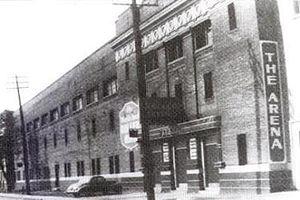
Le Mutual Street Arena, connue à l'origine sous le nom d'Arena Gardens ou simplement The Arena, est une patinoire de hockey sur glace situé sur Mutual Street au sud de Dundas Street dans le Garden District de Toronto, dans la province de l'Ontario au Canada. De 1912 à 1931 et l'ouverture du Maple Leaf Gardens, il s'agit du principal site de hockey sur glace de Toronto, hébergeant des équipes de l'Association nationale de hockey, de la Ligue nationale de hockey, de l'Association de hockey de l'Ontario et de la Ligue internationale de hockey. C'est la première patinoire des Maple Leafs de Toronto qui y ont évolué sous différents noms durant leurs quatorze premières saisons. L'Arena Gardens est la troisième patinoire du Canada à disposer d'une surface artificielle et la seule de l'est du pays durant les onze années qui suivent son ouverture. En 1923, les premières rencontres de hockey sur glace radiodiffusées y sont retransmises depuis.